Bagdogra

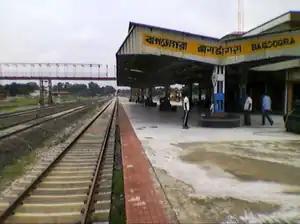
Bagdogra Railway Station

Bagdogra Railway Station comes under Northeast Frontier Railway zone (NFR) and Siliguri-Katihar Railway Line. The station code of Bagdogra is (BORA).